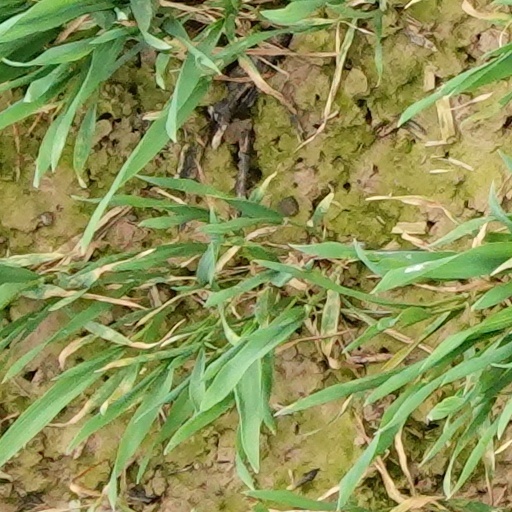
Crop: wheat